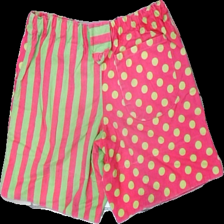
View: back
Type: Shorts
Category: Children
Brand: Not in the list
Brand text on label: Pilou
Colors: Pink, Green
Material: 100% bomull
Pattern: Dots
Cut: Regular
Size: 116
Season: All
Damage: smutsigt
Damage location: bottom right
Damage 2: luddigt och smutsigt
Damage 2 location: middle center
Damage 3: lösa trådar
Damage 3 location: top center
Price range: <50
Recommended usage: Export
Description: shorts med olika tryck
Comment: urtvättade/luddiga